The Supernatural Events on Campus

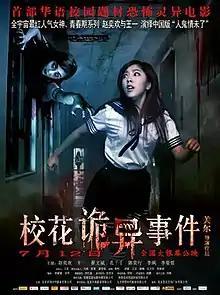
Film poster

The Supernatural Events on Campus is a 2013 Chinese thriller horror film directed by Guan Er and written by Liang Xiaoxiao and Zhu Bo, and stars Zhao Yihuan, Wang Yi, Li Manyi, Zhai Wenbin, and Kong Qianqian. It based on the novel of the same name by Lan Ze. The film was released in China on 12 July 2013.